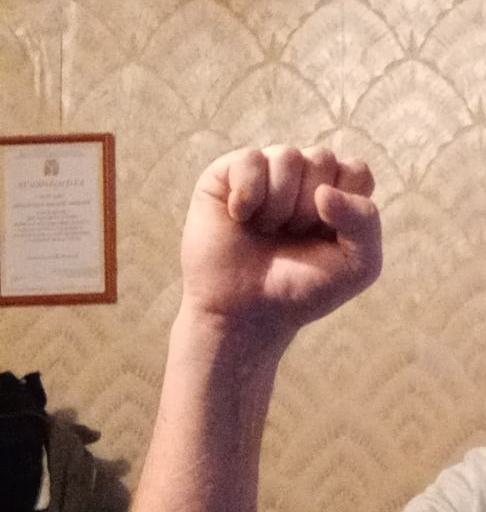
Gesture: fist